FlightAware

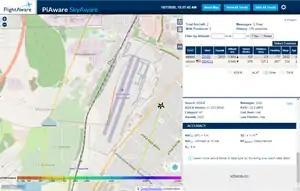
Mi-8 RF-23155 helicopter in the FlightAware receiver interface

Automatic dependent surveillance – broadcast (ADS-B) is a technology for tracking aircraft. FlightAware operates a network of ADS-B receivers for tracking ADS-B equipped aircraft. FlightAware offers that professional operators of existing ADS-B sites can connect their receivers to FlightAware and, in exchange, receive additional account features/privileges.